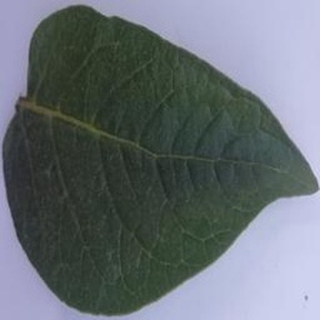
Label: healthy_potato